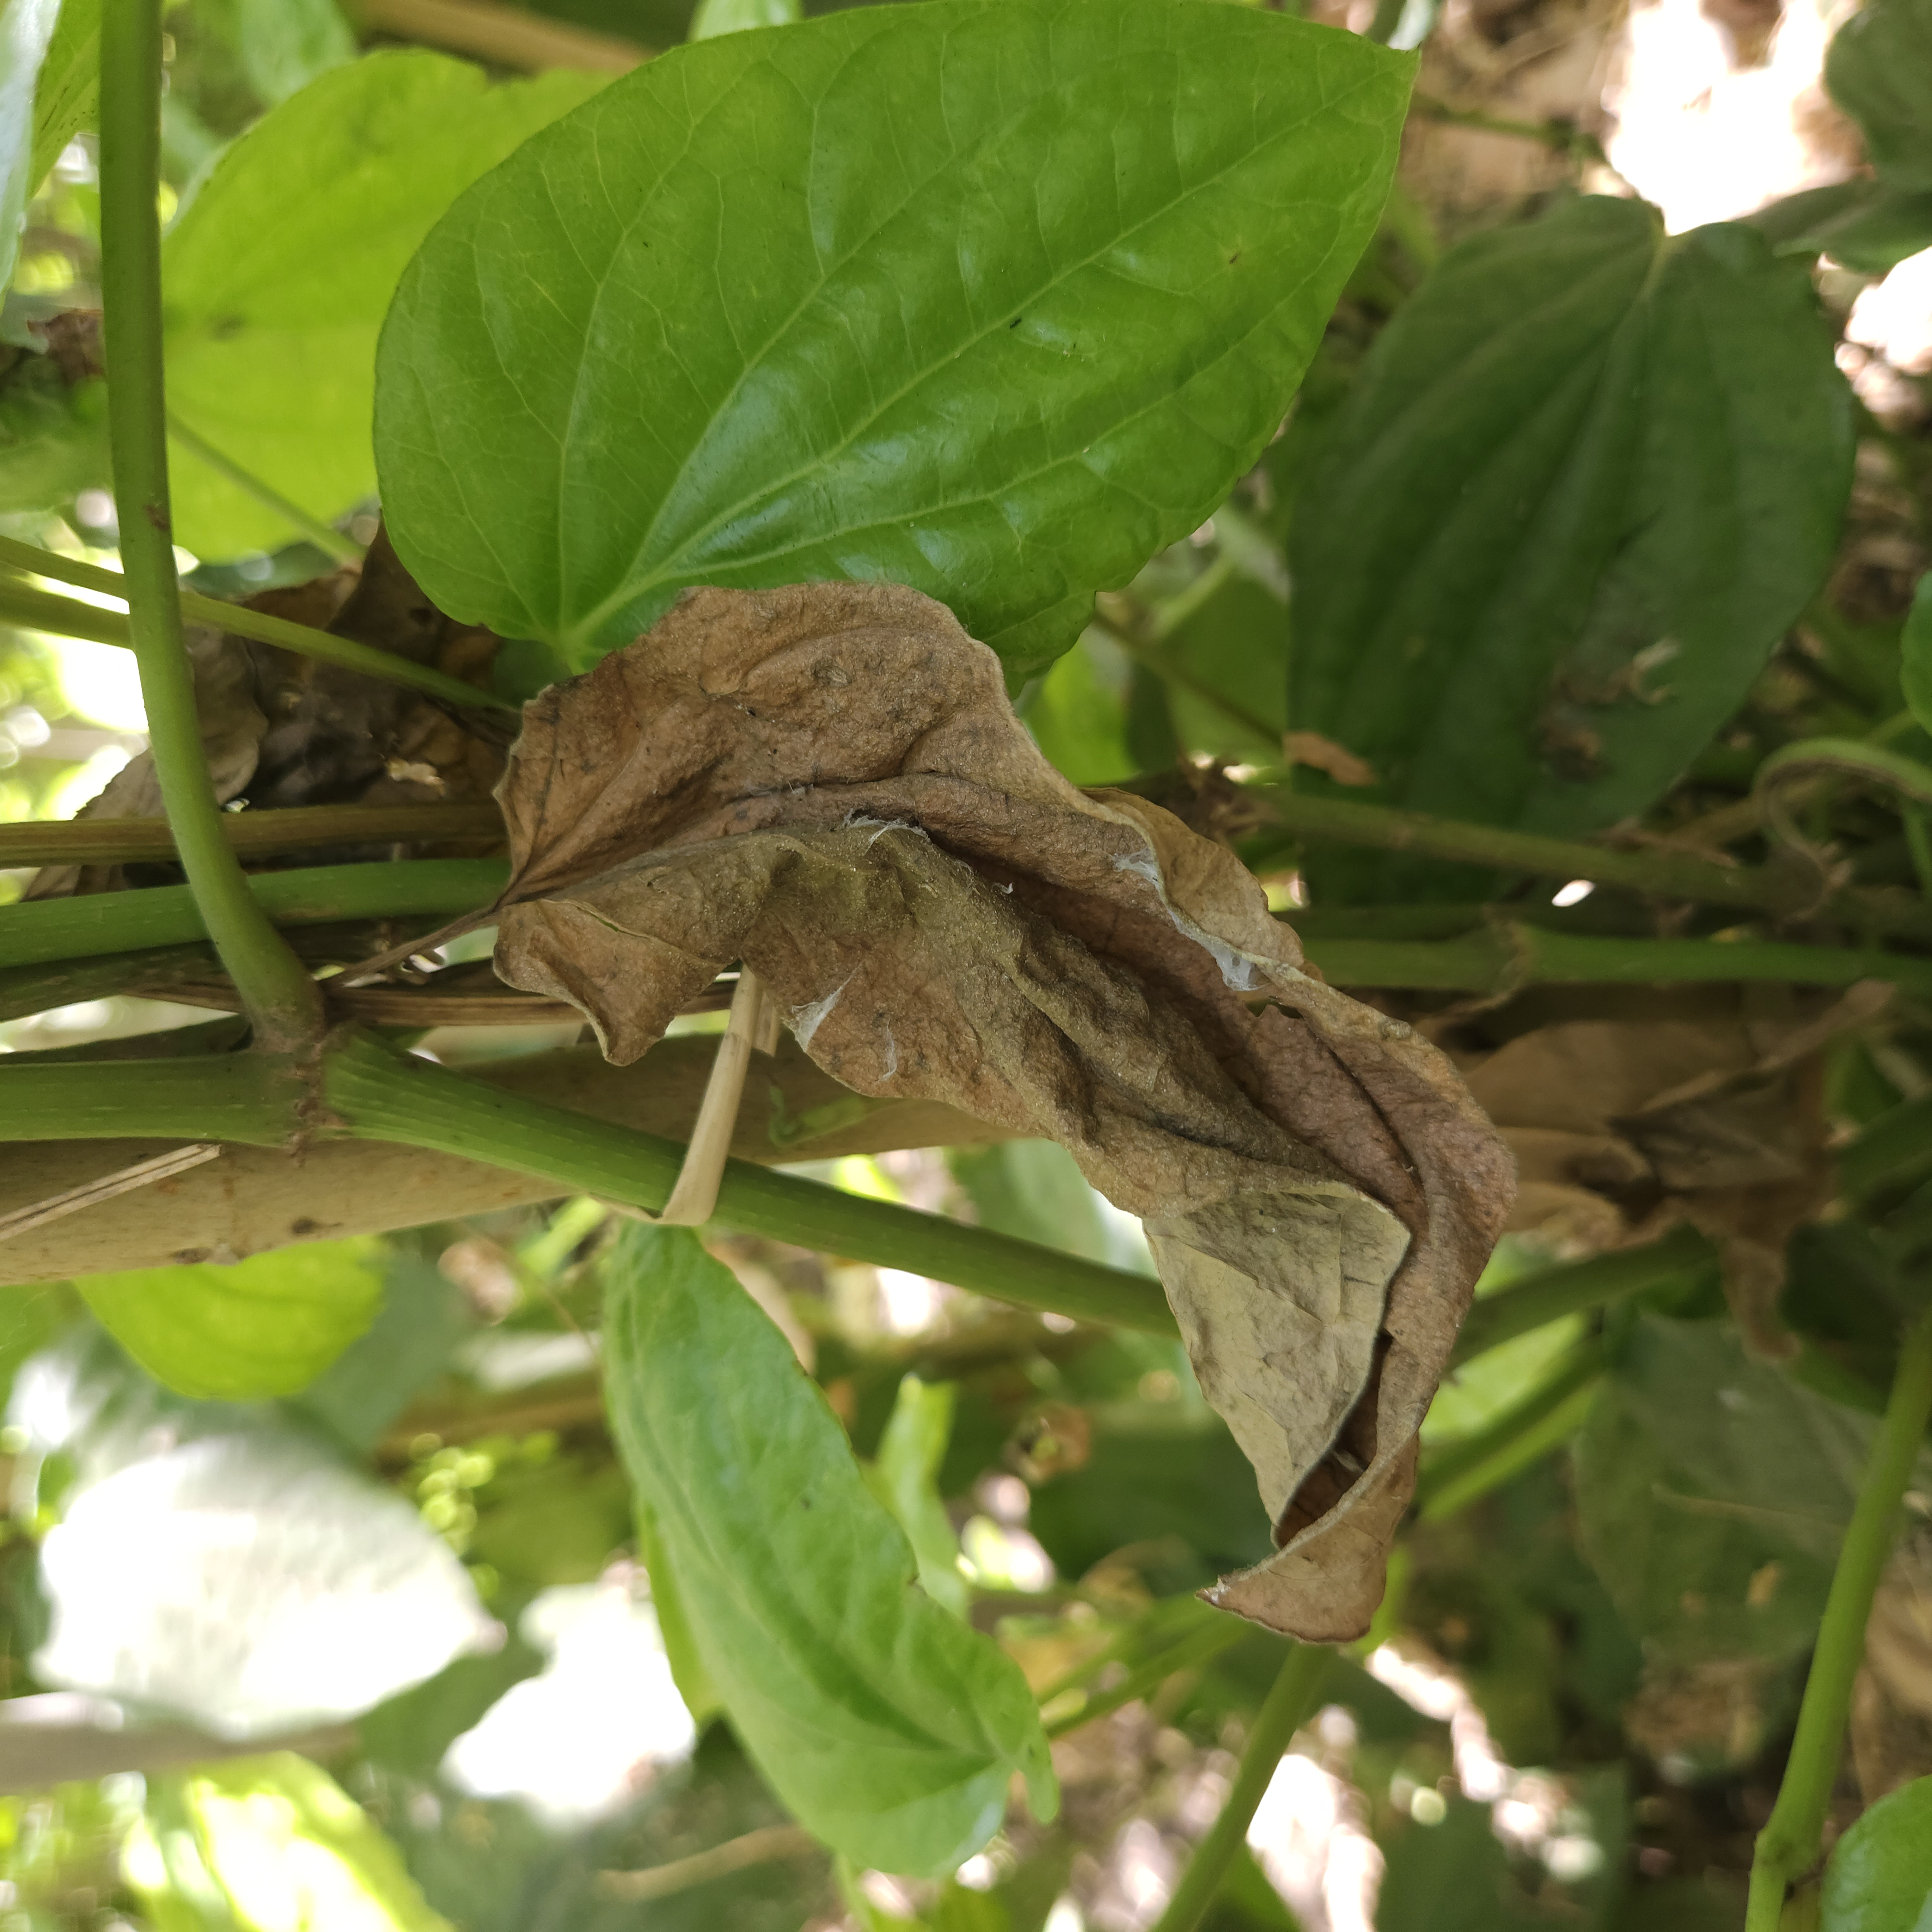
Label: Dried